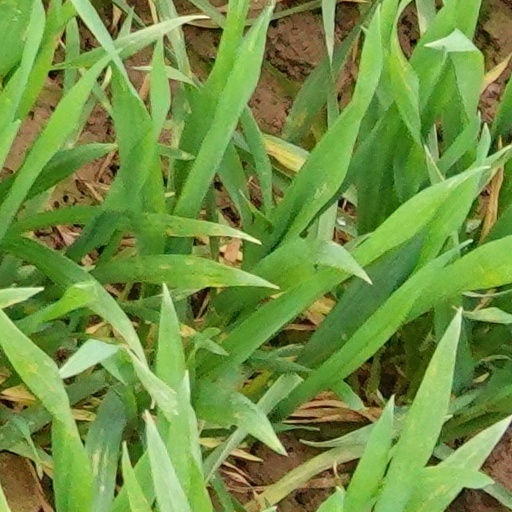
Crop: wheat